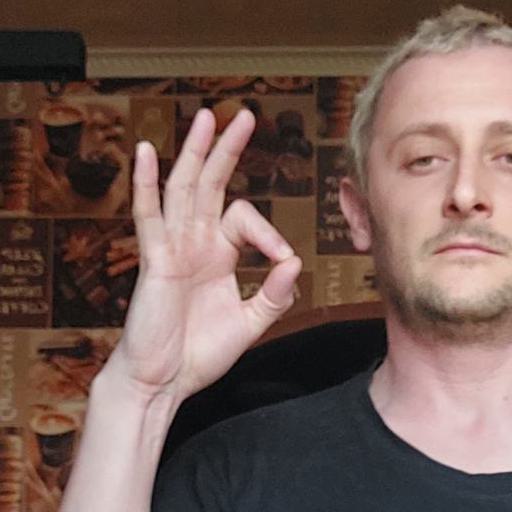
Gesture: ok